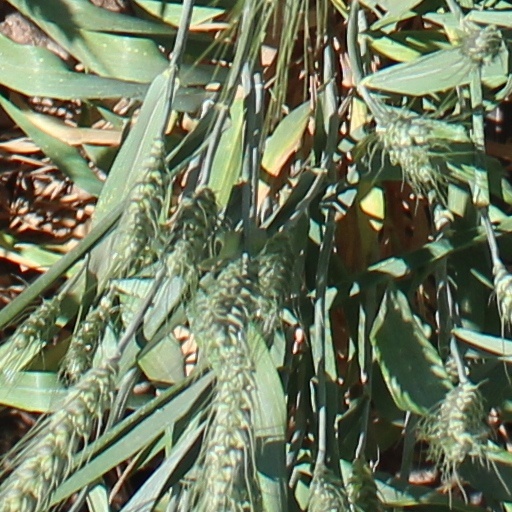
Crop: wheat